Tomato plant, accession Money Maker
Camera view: tilt-top (135 deg); turntable rotation: 180 degrees
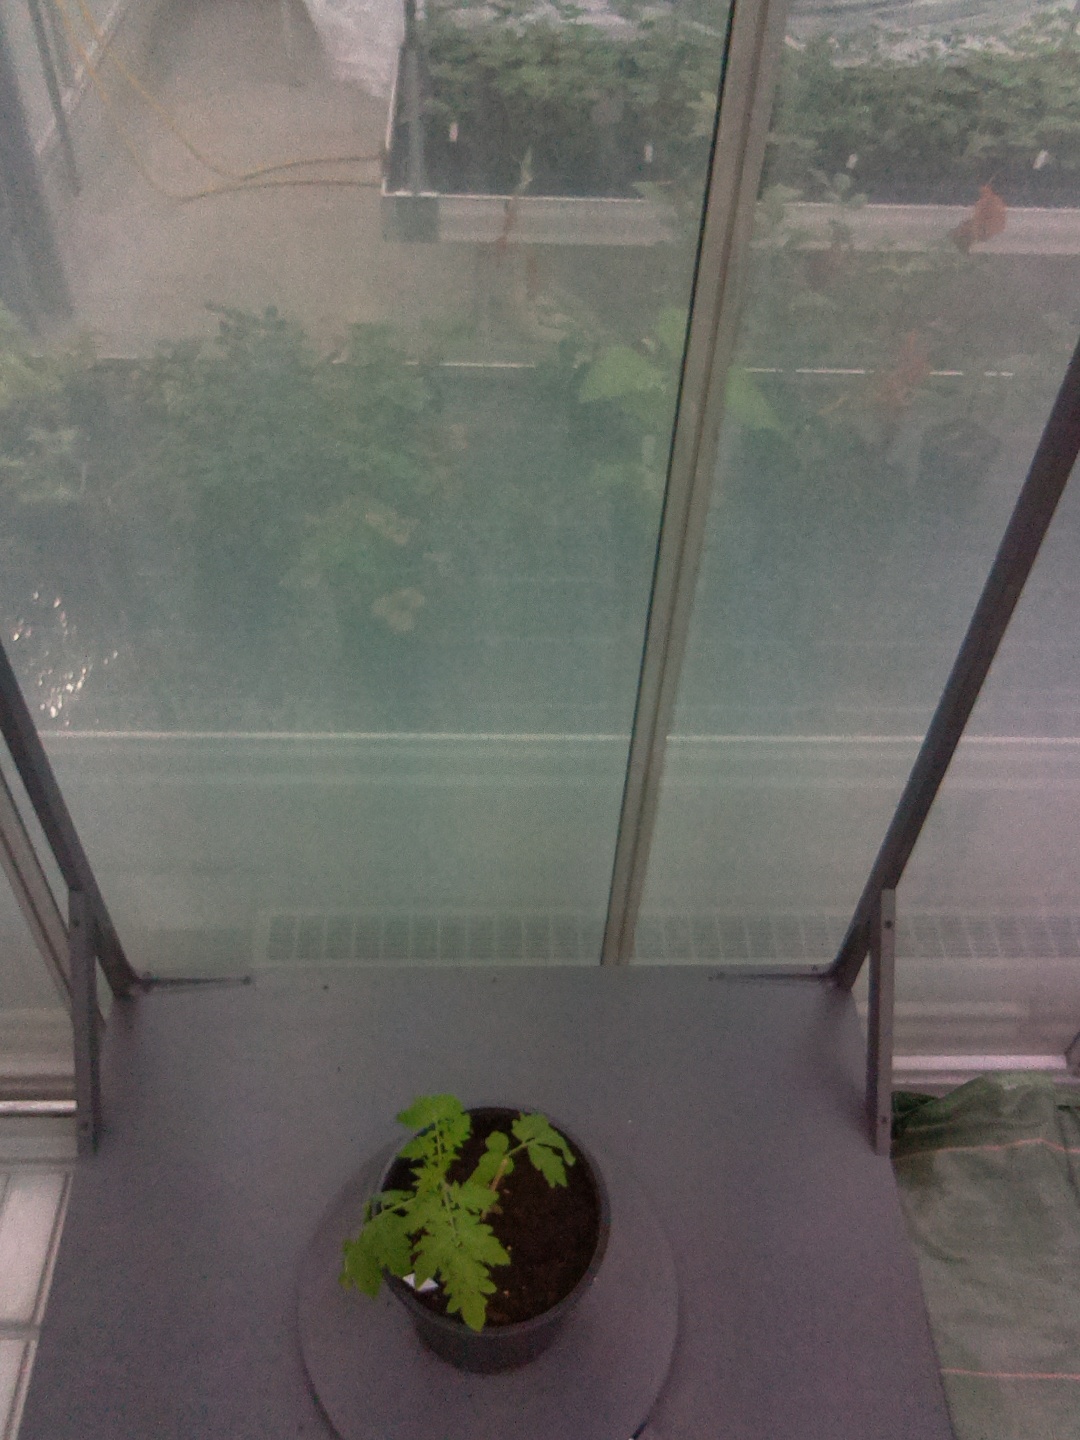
BBCH growth stage 13: 6 of true leaves visible